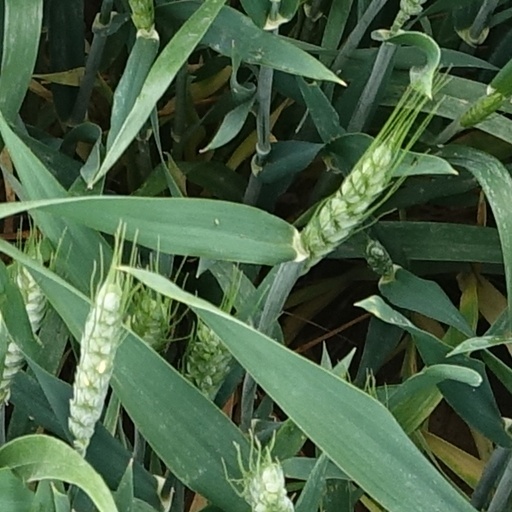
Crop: wheat